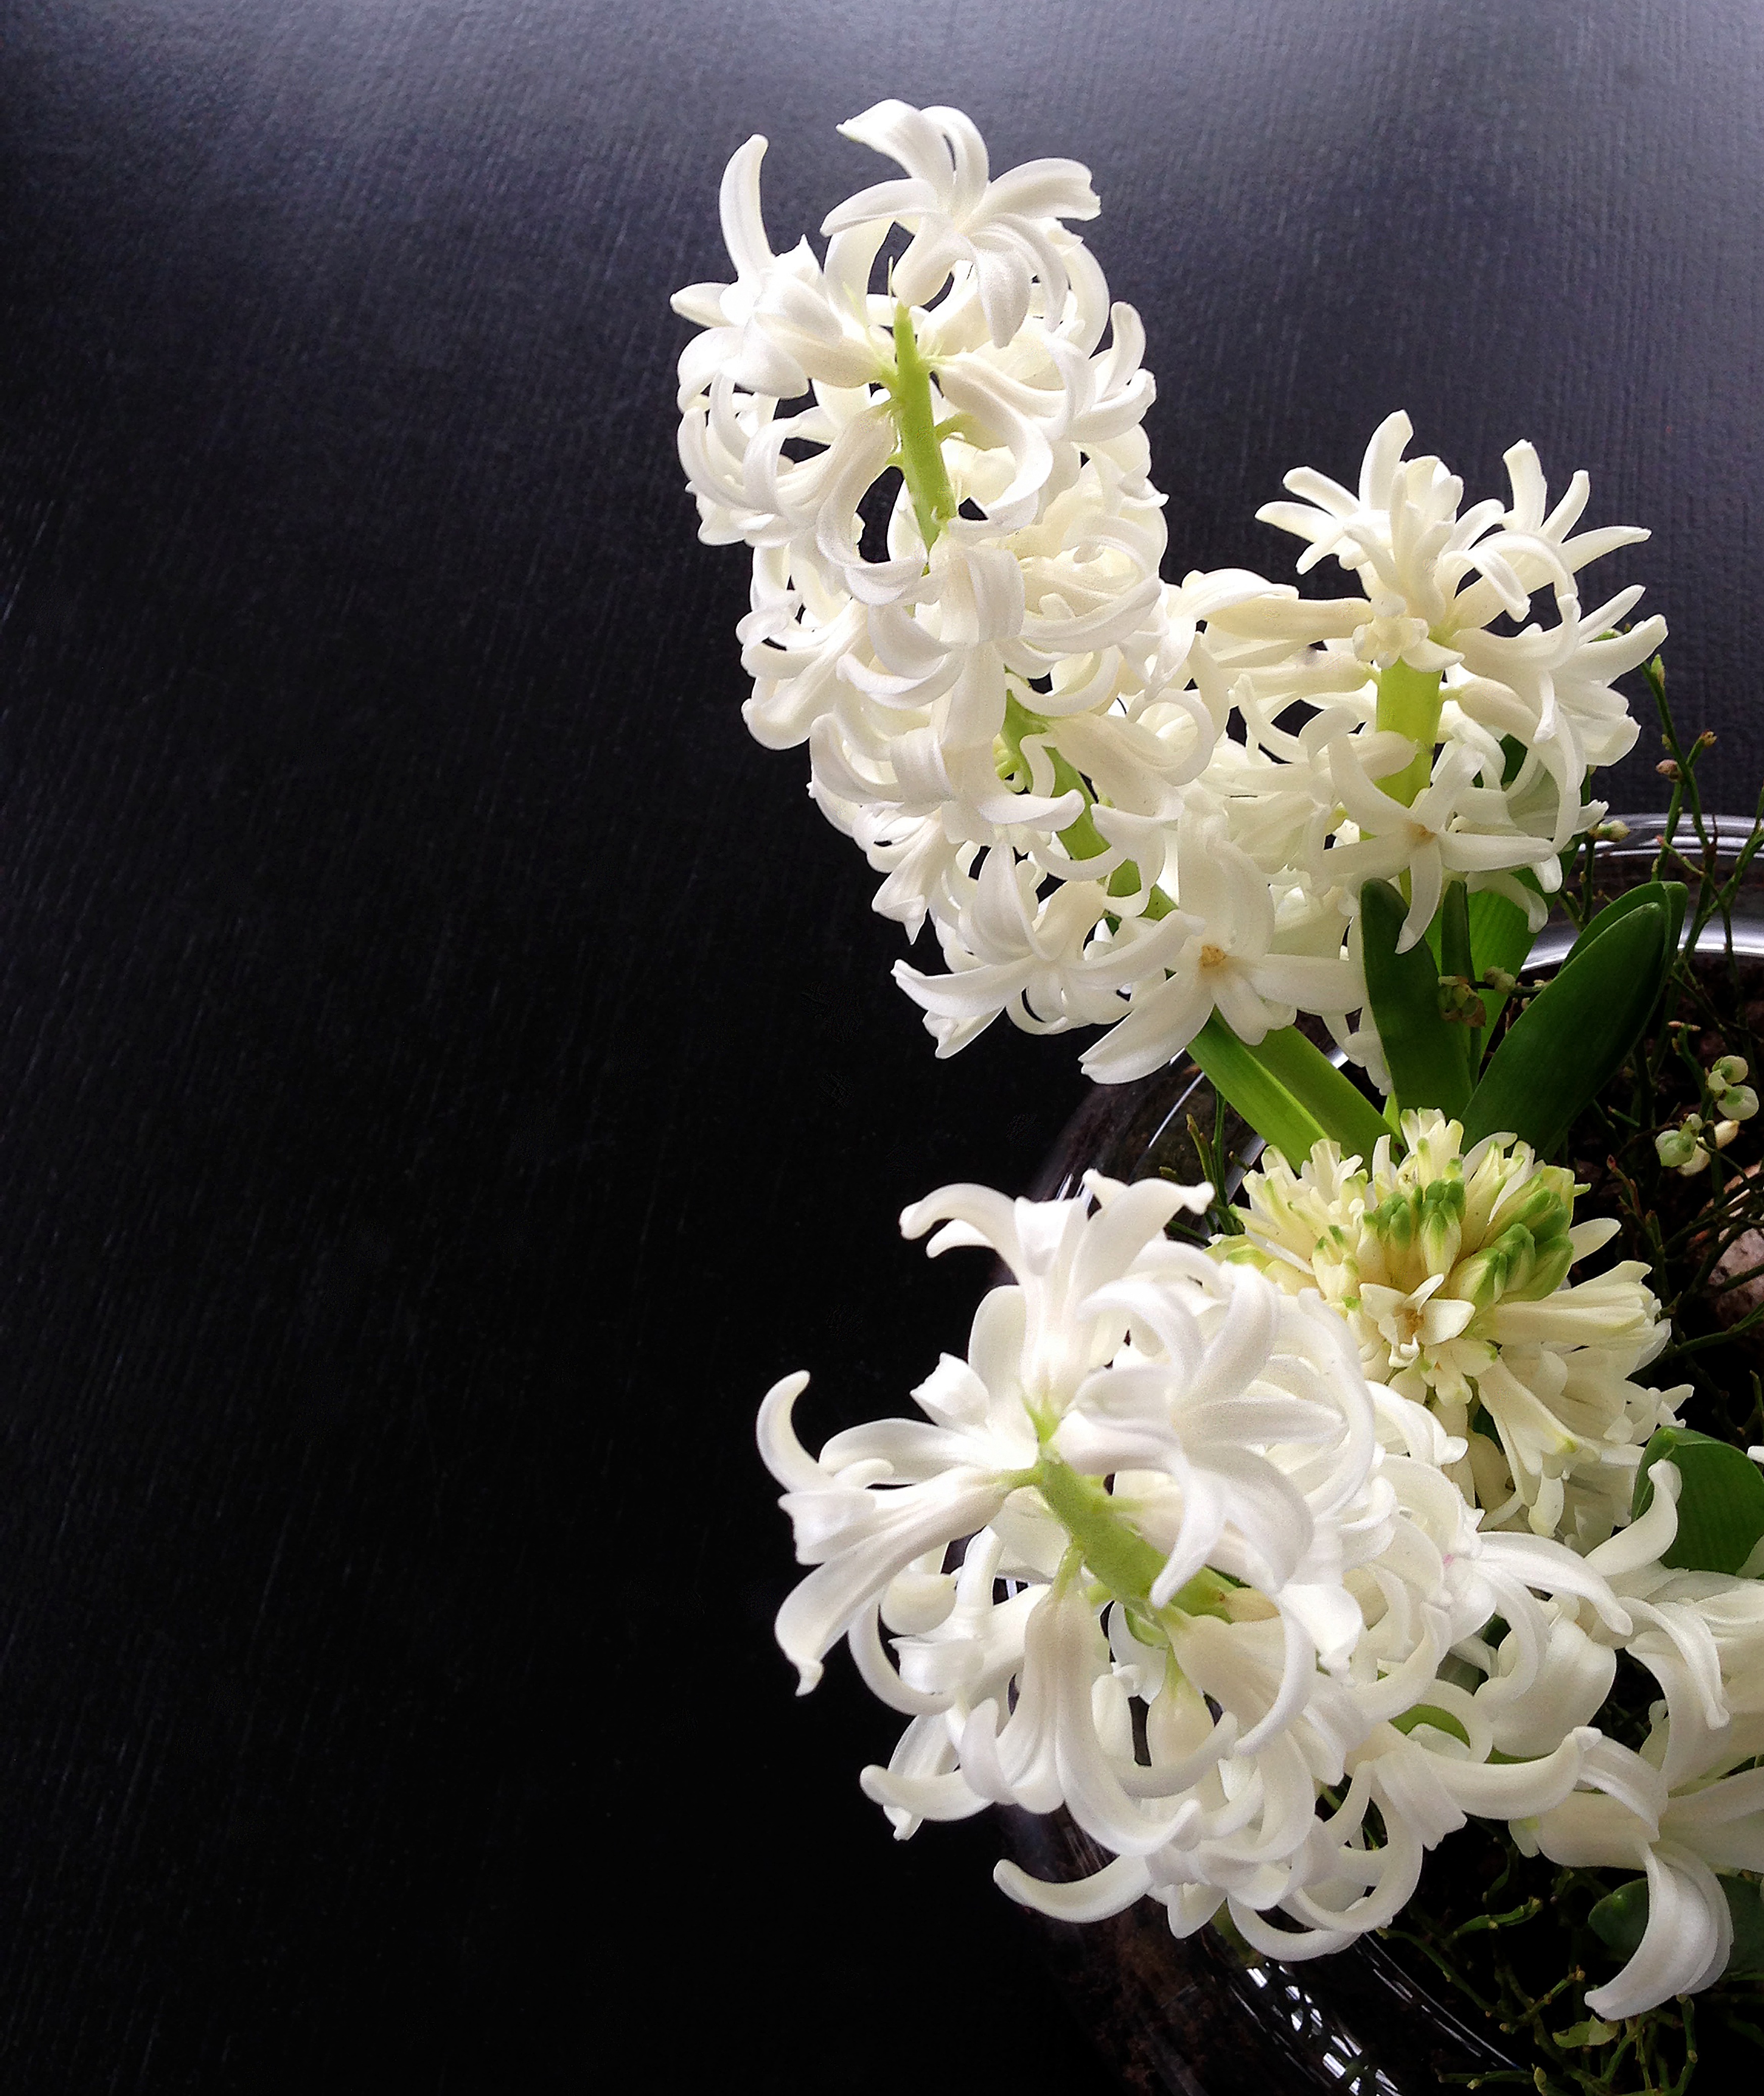
branch, blossom, plant, white, flower, spring, flora, black white, flowers, shrub, floristry, hyacinth, fragrance, jasmine, flowering plant, flower bouquet, cut flowers, floral design, hyacinths, land plant, flower arranging, sprung hyacinth, spring plants